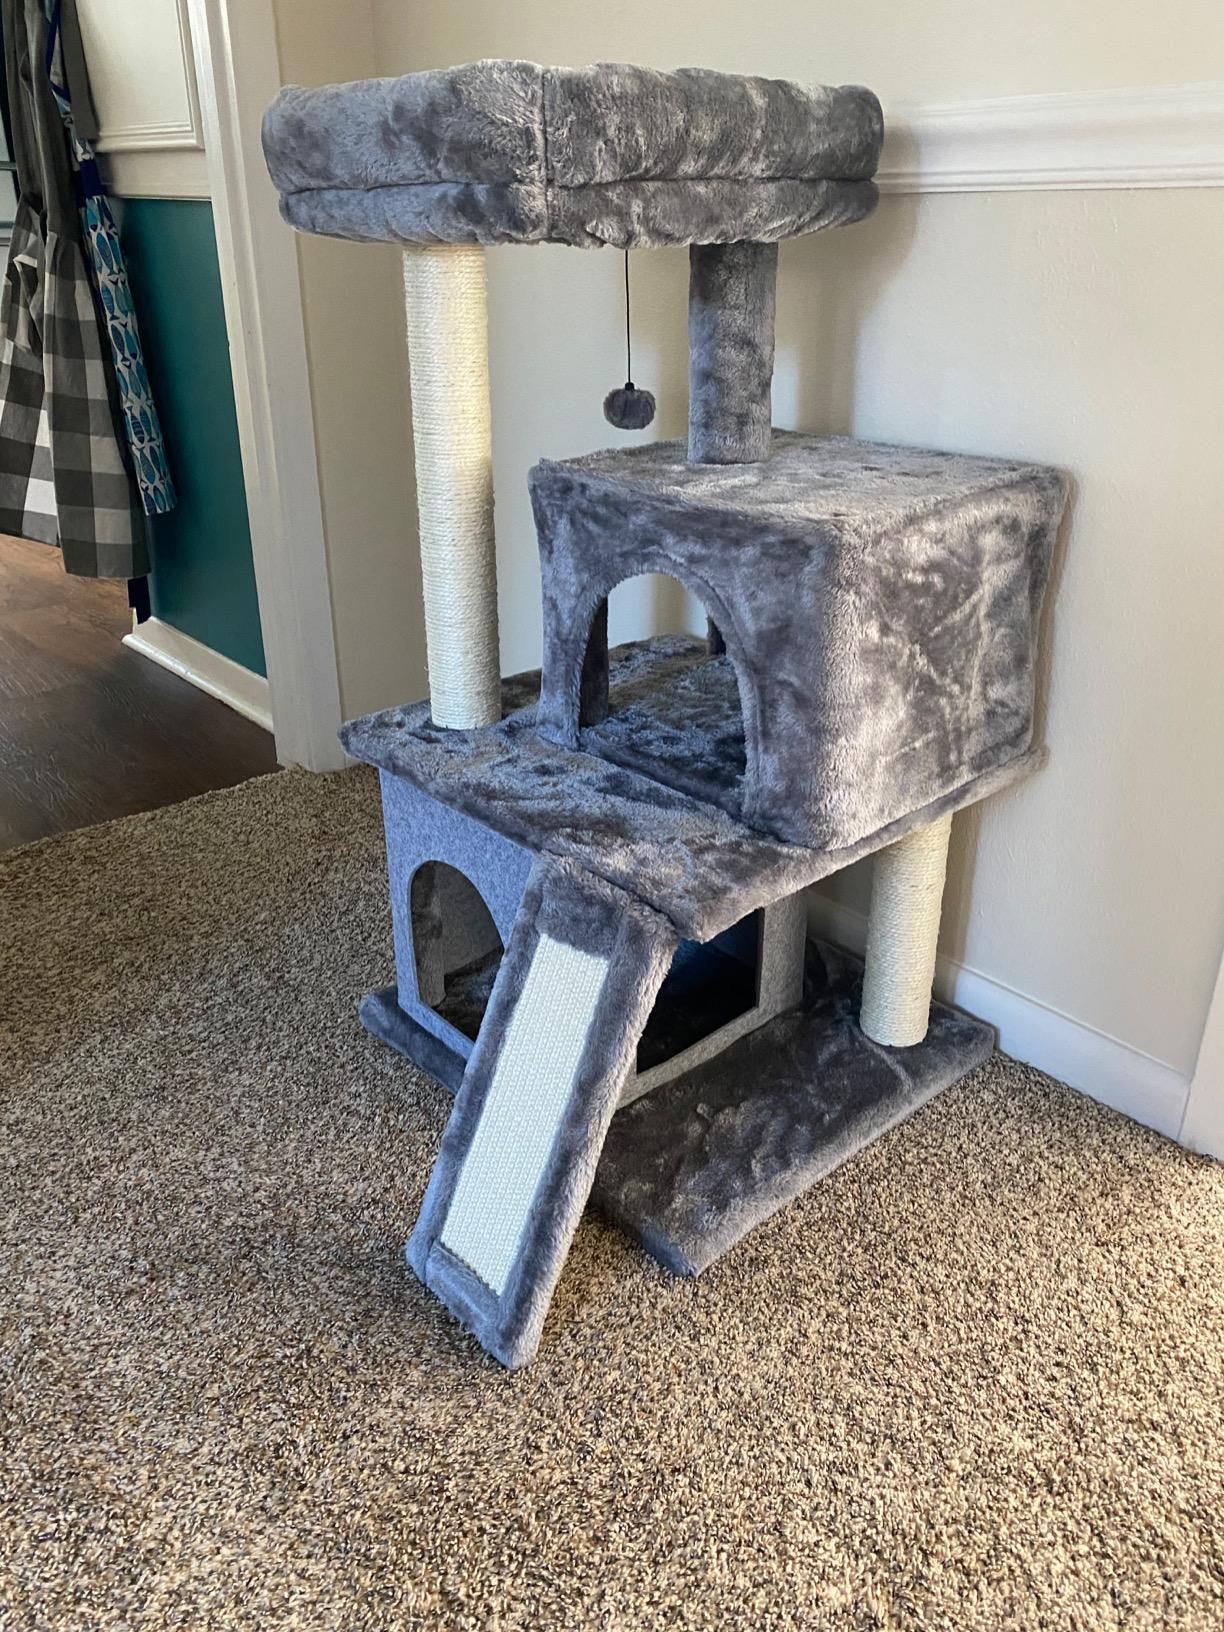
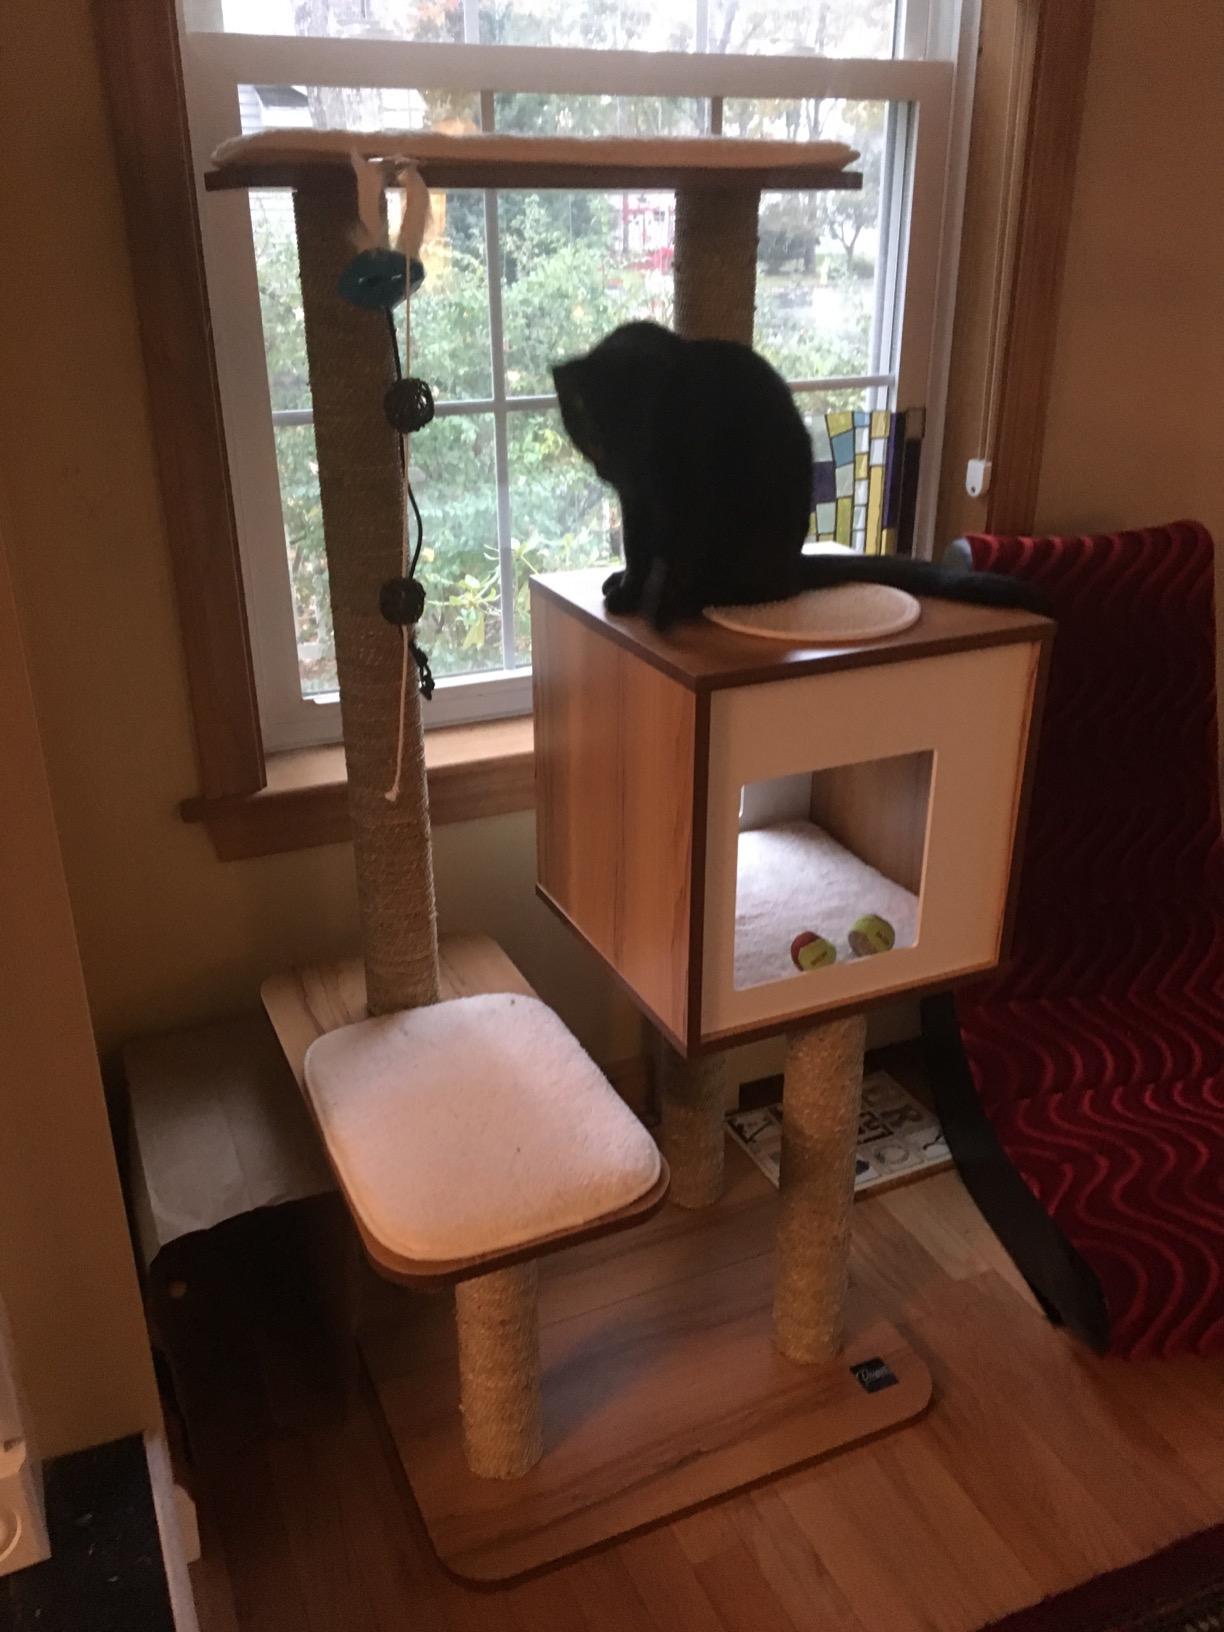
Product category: items_cat tree
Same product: no